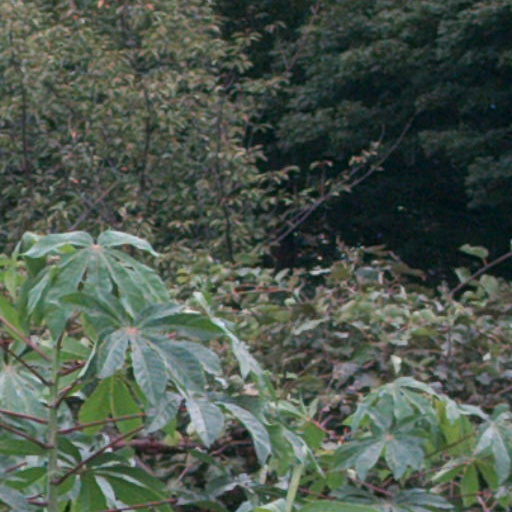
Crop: cassava